The Restoration (2020 film)

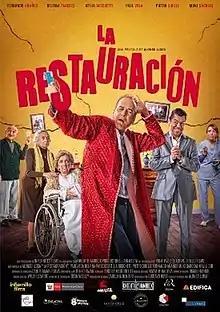
Theatrical release poster

The Restoration (Spanish: La restauración) is a 2020 Peruvian comedy film written and directed by Alonso Llosa in his directorial debut. It stars Paul Vega, Atilia Boschetti, Delfina Paredes, Pietro Sibille and Muki Sabogal.